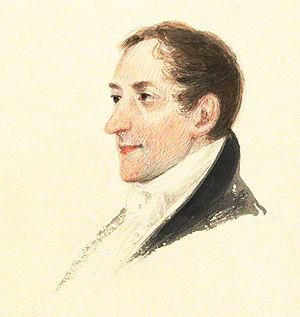
Horace Hayman Wilson fut un spécialiste de l'Inde, né en Grande-Bretagne. Il fut d'abord médecin au service de la Compagnie des Indes. Il fit à Calcutta une étude profonde du sanskrit et fut nommé secrétaire de la Société asiatique de cette ville. En 1832, il fut nommé professeur de sanskrit à Oxford et y publia plusieurs traductions d'ouvrages indiens.